Scotland

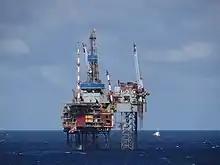
Oil extraction in Scottish waters in the North Sea

The Central Lowlands is a rift valley mainly comprising Paleozoic formations. Many of these sediments have economic significance for it is here that the coal and iron-bearing rocks that fuelled Scotland's industrial revolution are found. This area has also experienced intense volcanism, Arthur's Seat in Edinburgh being the remnant of a once much larger volcano. This area is relatively low-lying, although even here hills such as the Ochils and Campsie Fells are rarely far from view.